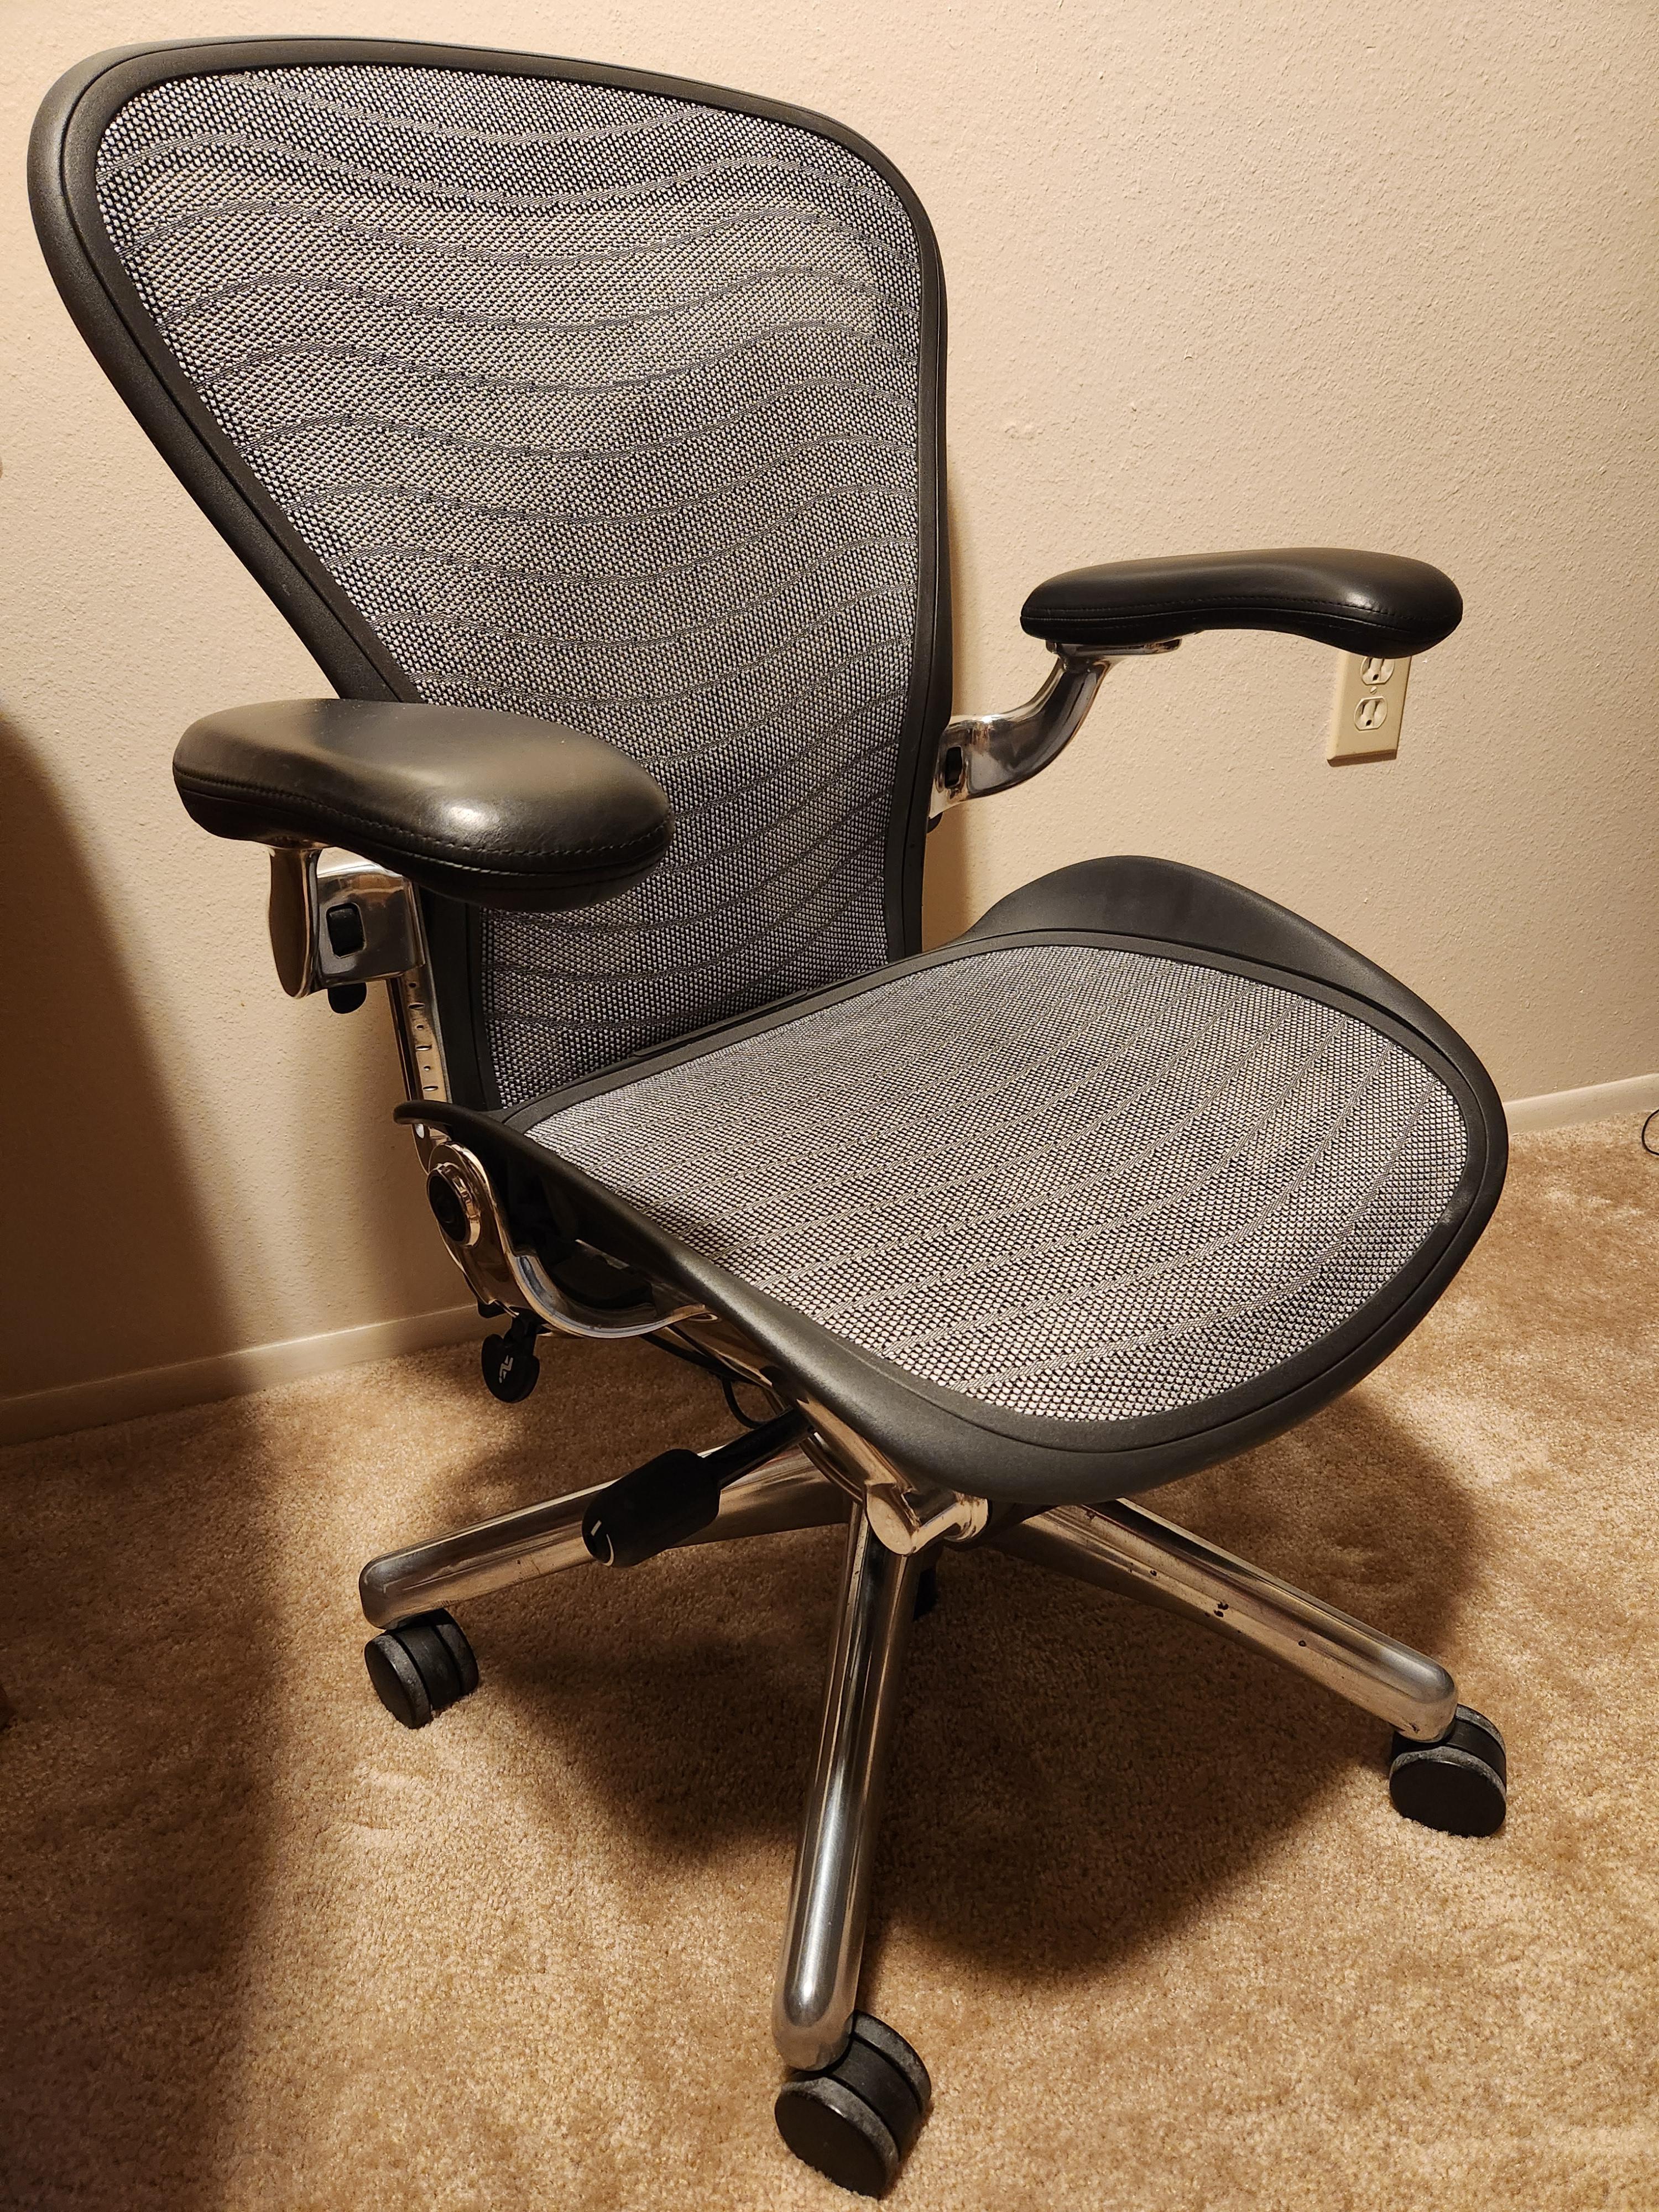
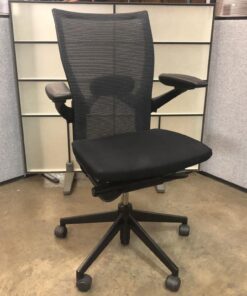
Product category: items_chair
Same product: no